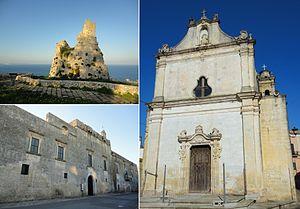
Tiggiano est une commune italienne de la province de Lecce dans la région des Pouilles.